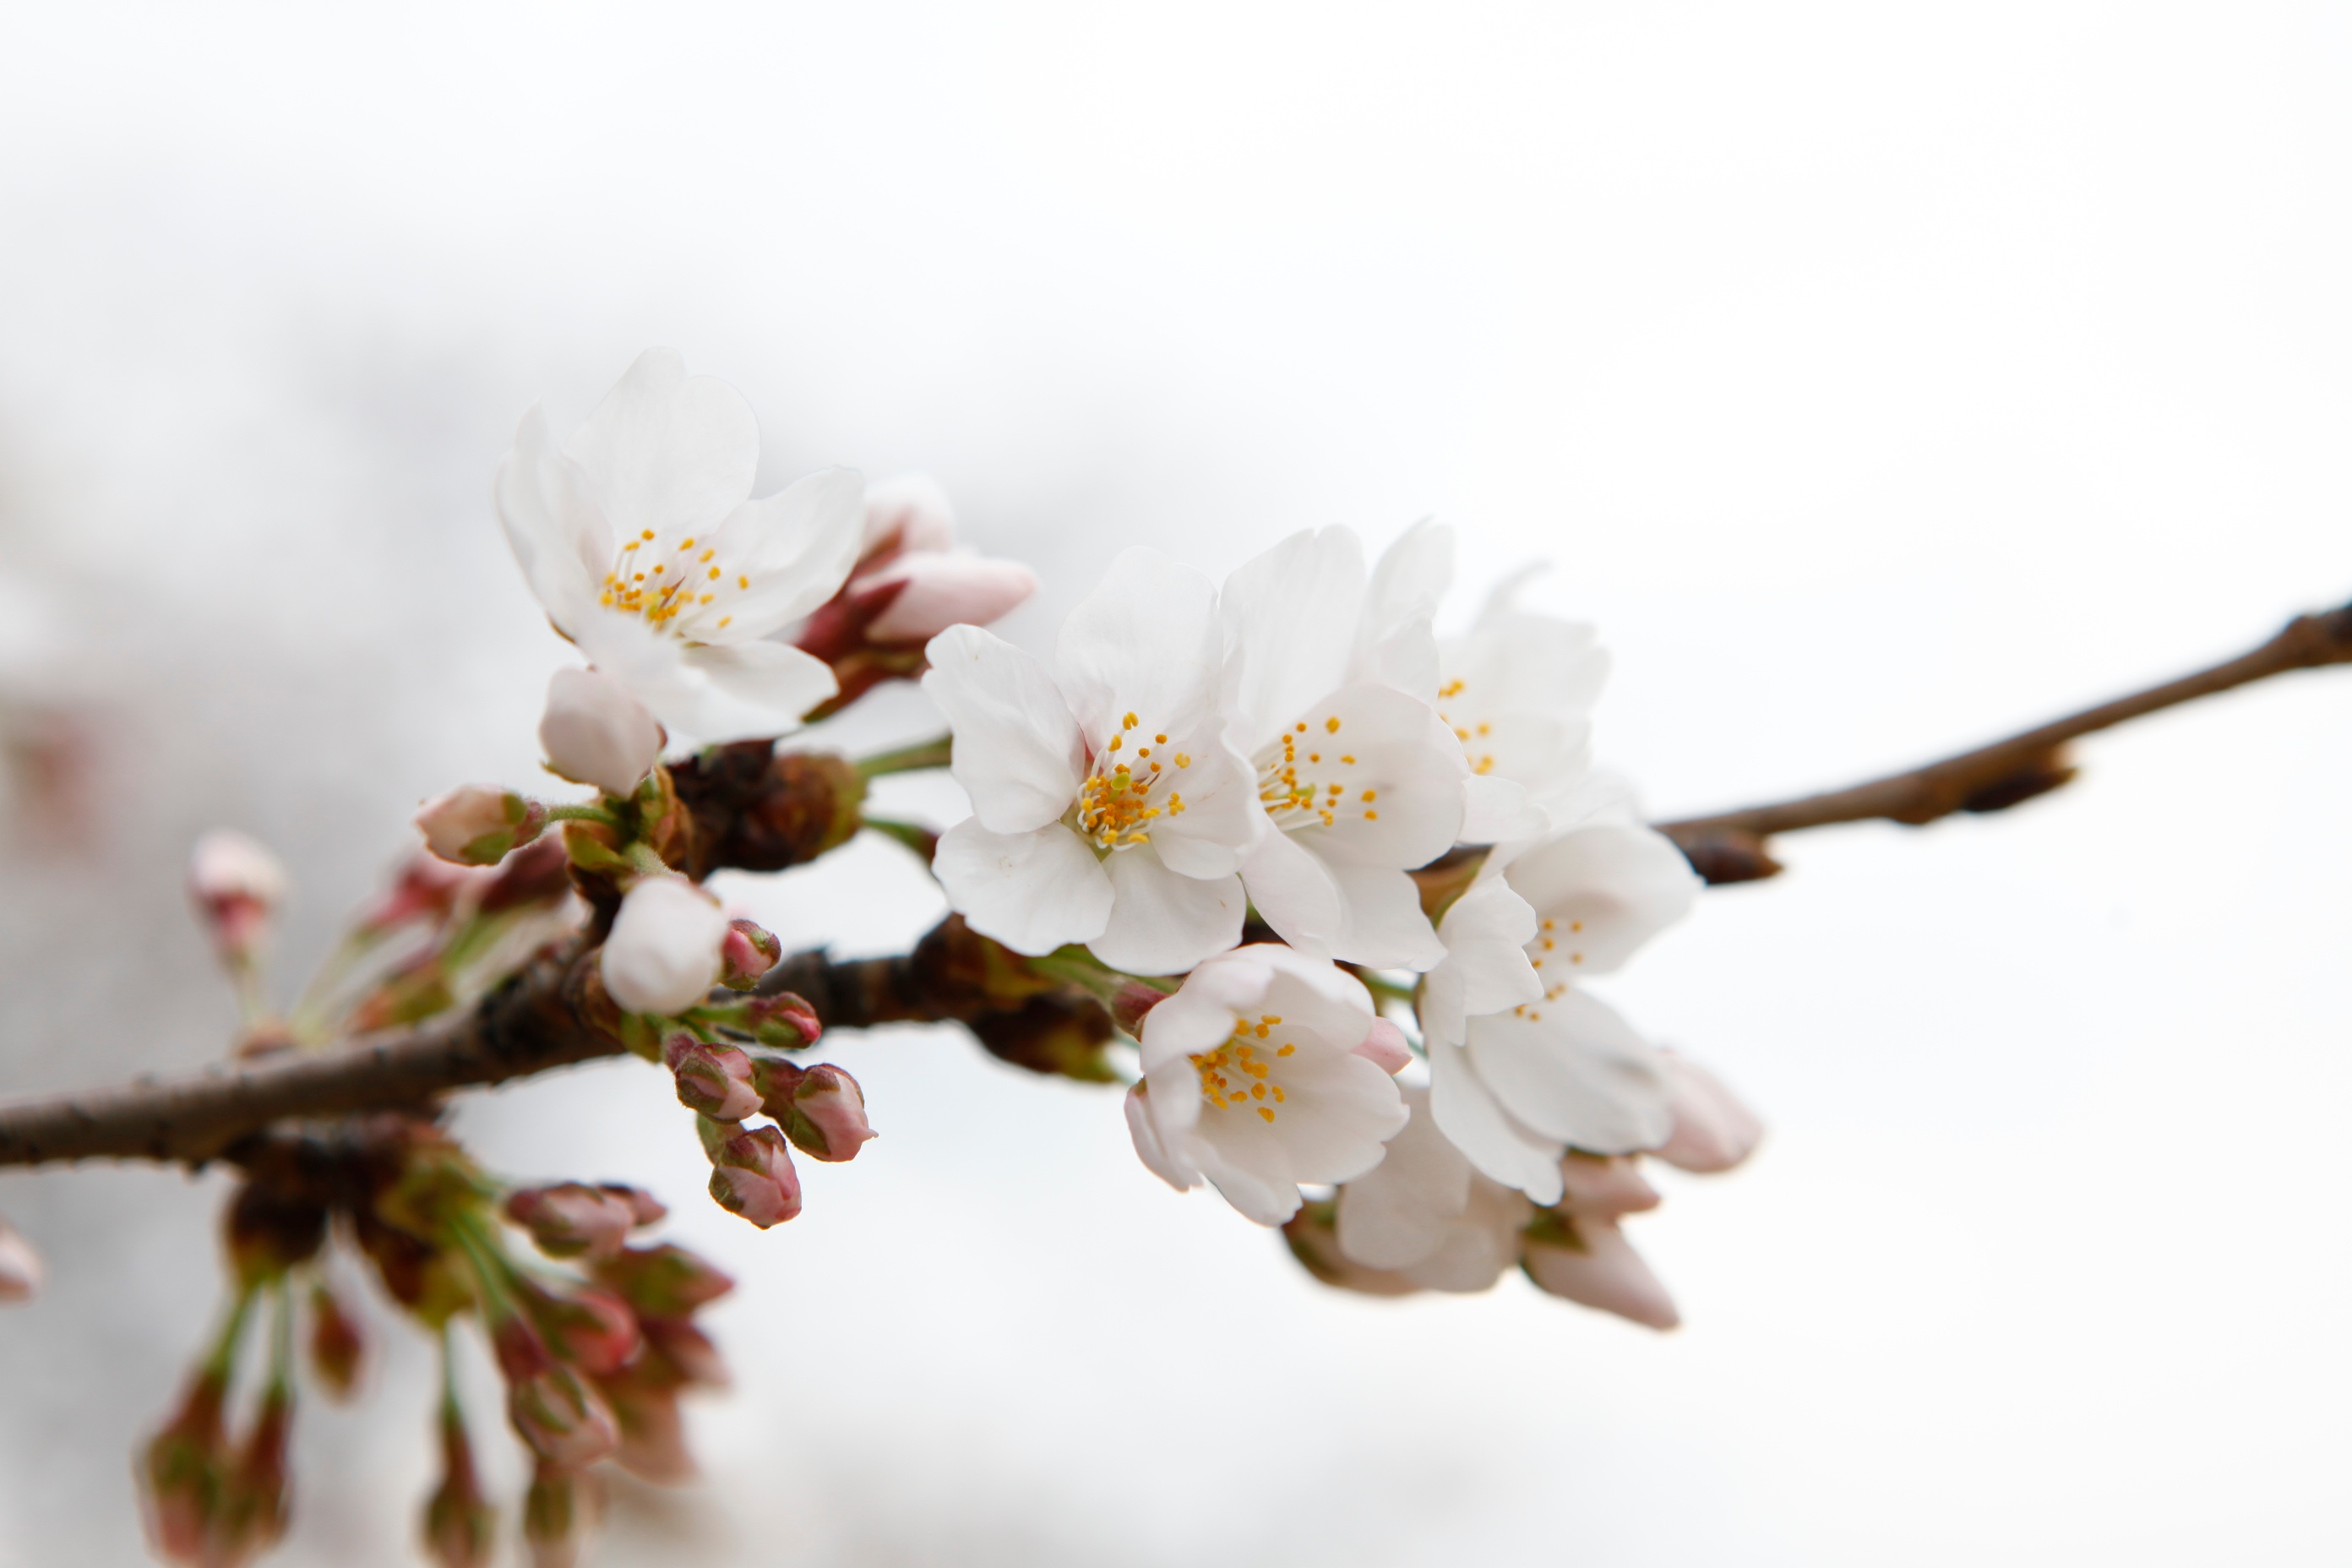
branch, blossom, plant, fruit, flower, petal, food, spring, produce, flora, cherry blossom, twig, close up, cherry, macro photography, flowering plant, land plant